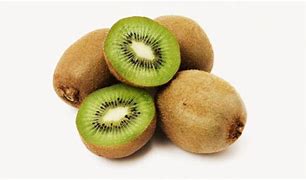
Label: Kiwi